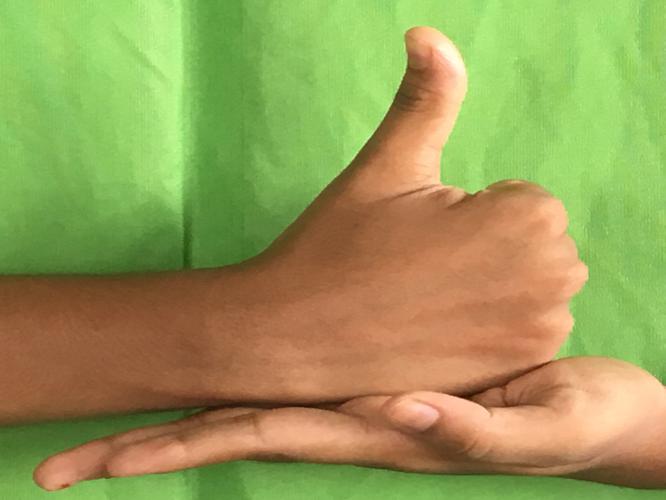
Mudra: Shivalinga
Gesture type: double_hand